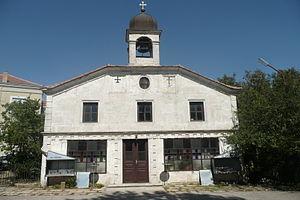
Kavarna est une ville de le nord-est de la Bulgarie sur la mer Noire.